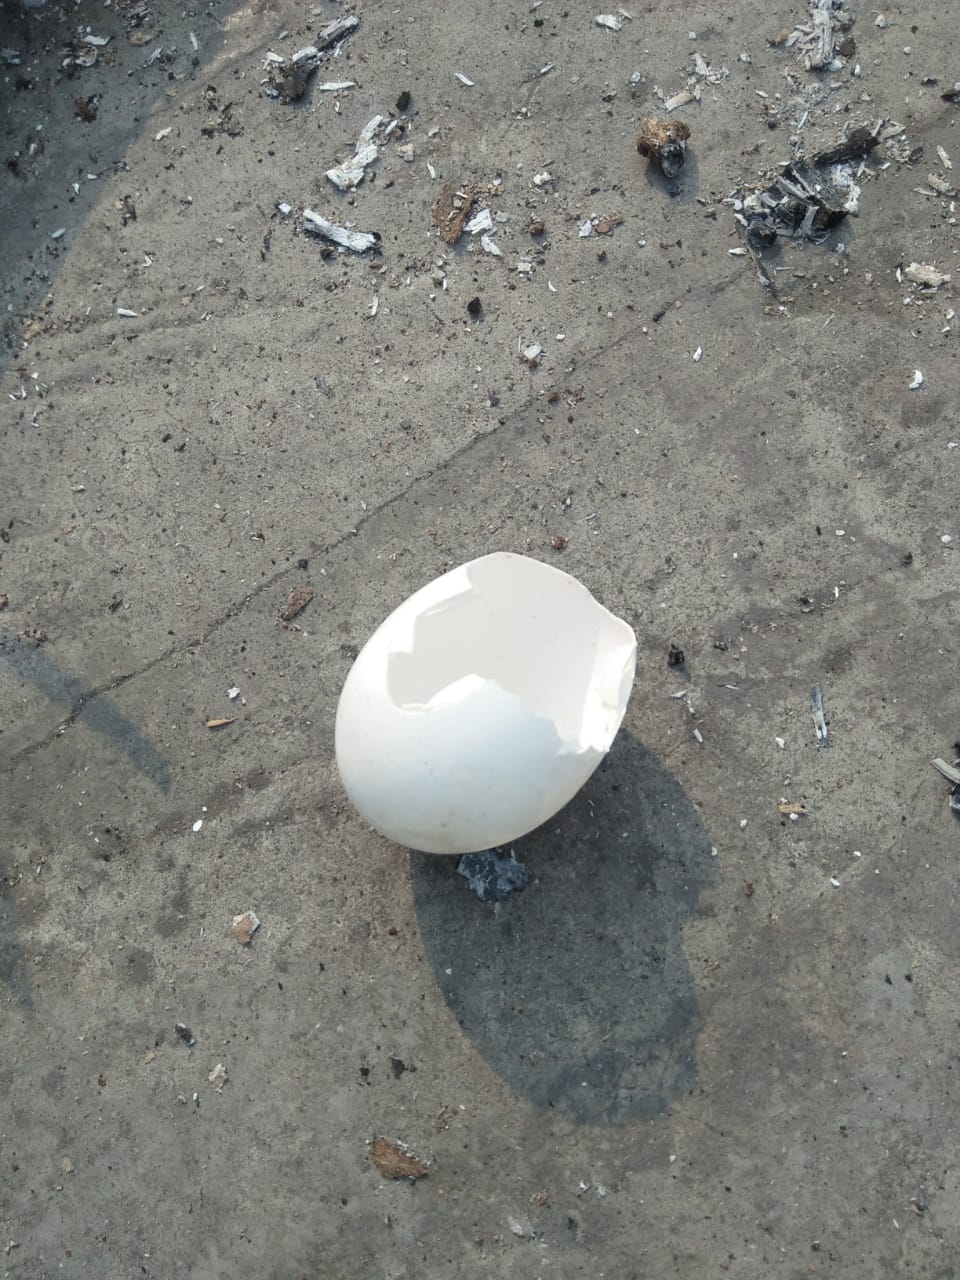
Label: eggshells